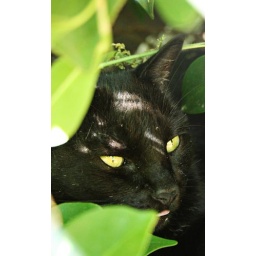
black cat in green